Ladislav Sutnar

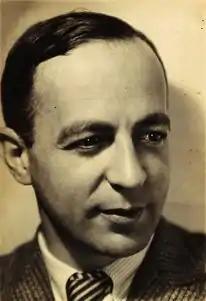
Sutnar in 1934

Ladislav Sutnar (9 November 1897 – 13 November 1976) was a Czech graphic designer. He was a pioneer of information design and information architecture. Although he is uncredited, his contributions to business organization benefited society, which included creating a user-friendly telephone directory by implementing parenthetical area codes. He received design commissions from a variety of employers, including McGraw-Hill, IBM, and the United Nations. He also worked as art director for Sweet's Catalog Service for almost twenty years. Sutnar held many one-man exhibitions, and his work is on permanent display in MoMA. He is best known for his books, including "Controlled Visual Flow: Shape, Line and Color", "Package Design: The Force of Visual Selling", and "Visual Design in Action: Principles, Purposes". Sutnar was a master of exhibition design, typography, advertising, posters, magazine and book design.